Alfred Hugenberg

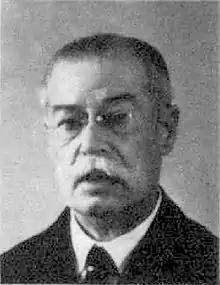
Heinrich Class, whose plans for a putsch included Hugenberg

In January 1926, Hugenberg was involved in a plan for a putsch organized by his good friend, Henrich Class, calling for President Hindenburg to appoint as chancellor someone who was unacceptable for the , which would lead to a motion of no confidence. Hindenburg would respond by dissolving the and resigning while the election campaign was in progress; the Chancellor would become acting president, and Class planned to have him issue a declaration of martial law and become the "Reich Regent". Class planned to have Hugenberg serve as minister of finance in the new government. The Social Democrats controlled Prussia, and the Prussian police arrested those involved in Class's scheme. None of the accused was brought to trial except Class, and the judge dismissed the charges because of a lack of evidence, stating that merely talking about a putsch was not the same thing as planning a putsch. The charges brought Hugenberg much attention, and the spokesman for the Hugenberg press, Ludwig Bernhard, used the case to praise Hugenberg as a great German patriot who had used his fortune to buy up newspapers to protect the German press from the "alien" Ullstein and Mosse families. Bernhard noted that the Mosse and Ullstein families were Jewish while Hugenberg was not.